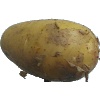
Label: Potato White 1